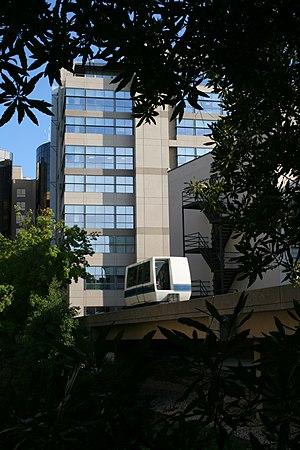
Le Duke University Hospital est un établissement universitaire de soins tertiaires de 957 lits situé à Durham, en Caroline du Nord. Depuis sa création en 1930, l'hôpital est passé d'un petit hôpital régional à un centre médical universitaire de renommée mondiale. Duke University Hospital est l'hôpital universitaire phare du Système de santé de l’Université Duke, un réseau de médecins et d'hôpitaux desservant le comté de Durham et le comté de Wake en Caroline du Nord, et ses environs, ainsi que l'un des trois centres de référence de niveau I pour le Triangle de recherche de Caroline du Nord.